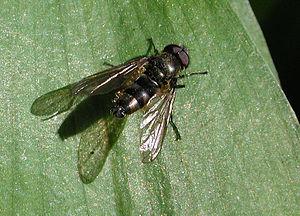
Cheilosia fasciata est une espèce d'insectes de l'ordre des diptères, du sous-ordre des Brachycera.
Cheilosia est un genre d'insectes diptères de la famille des Syrphidae.